China Railways HXD1D

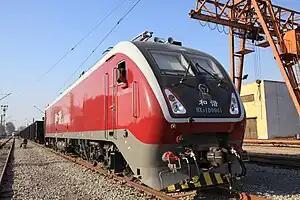
HXD1D-0001

The HXD1D is a semi-high speed electric locomotive developed by CRRC Zhuzhou Electric Locomotive Co., Ltd in association with the Chinese Ministry of Railways Science and Technology Development department (Chinese: 铁道部科技司). The design was revealed in 2012 - it is a power six axle, , Co'Co' locomotive with a top speed of . It is capable of accelerating a 3,000-passenger, 20-carriage train to 160 km/h within five minutes.